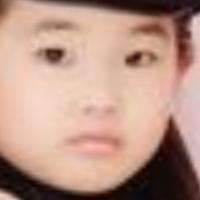
Age group: age 01-10